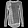
Label: Pullover